John MacKenzie (doctor)

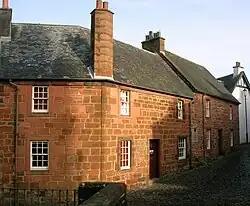
Dr MacKenzie's house in Mauchline

Findlay states that in September 1786 ""John MacKenzie, happening to call at Gavin Hamilton's house at the time that Burns was reading his performance (of 'The Calf'), was so tickled with the verses that he extracted from him the promise of a copy, which he sent the same Sunday night, accompanied by a brief note, telling him that the fourth and last stanzas were added since he saw him that day"".